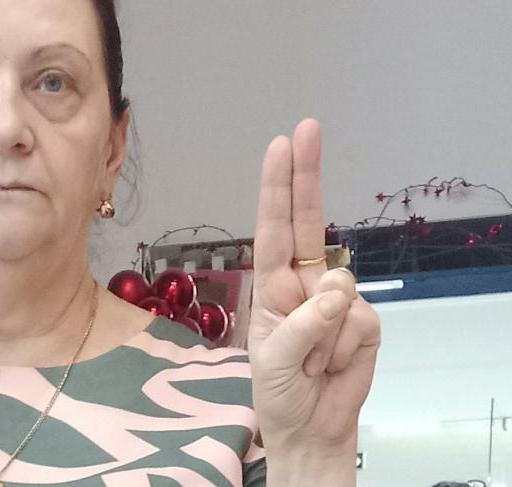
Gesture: two_up